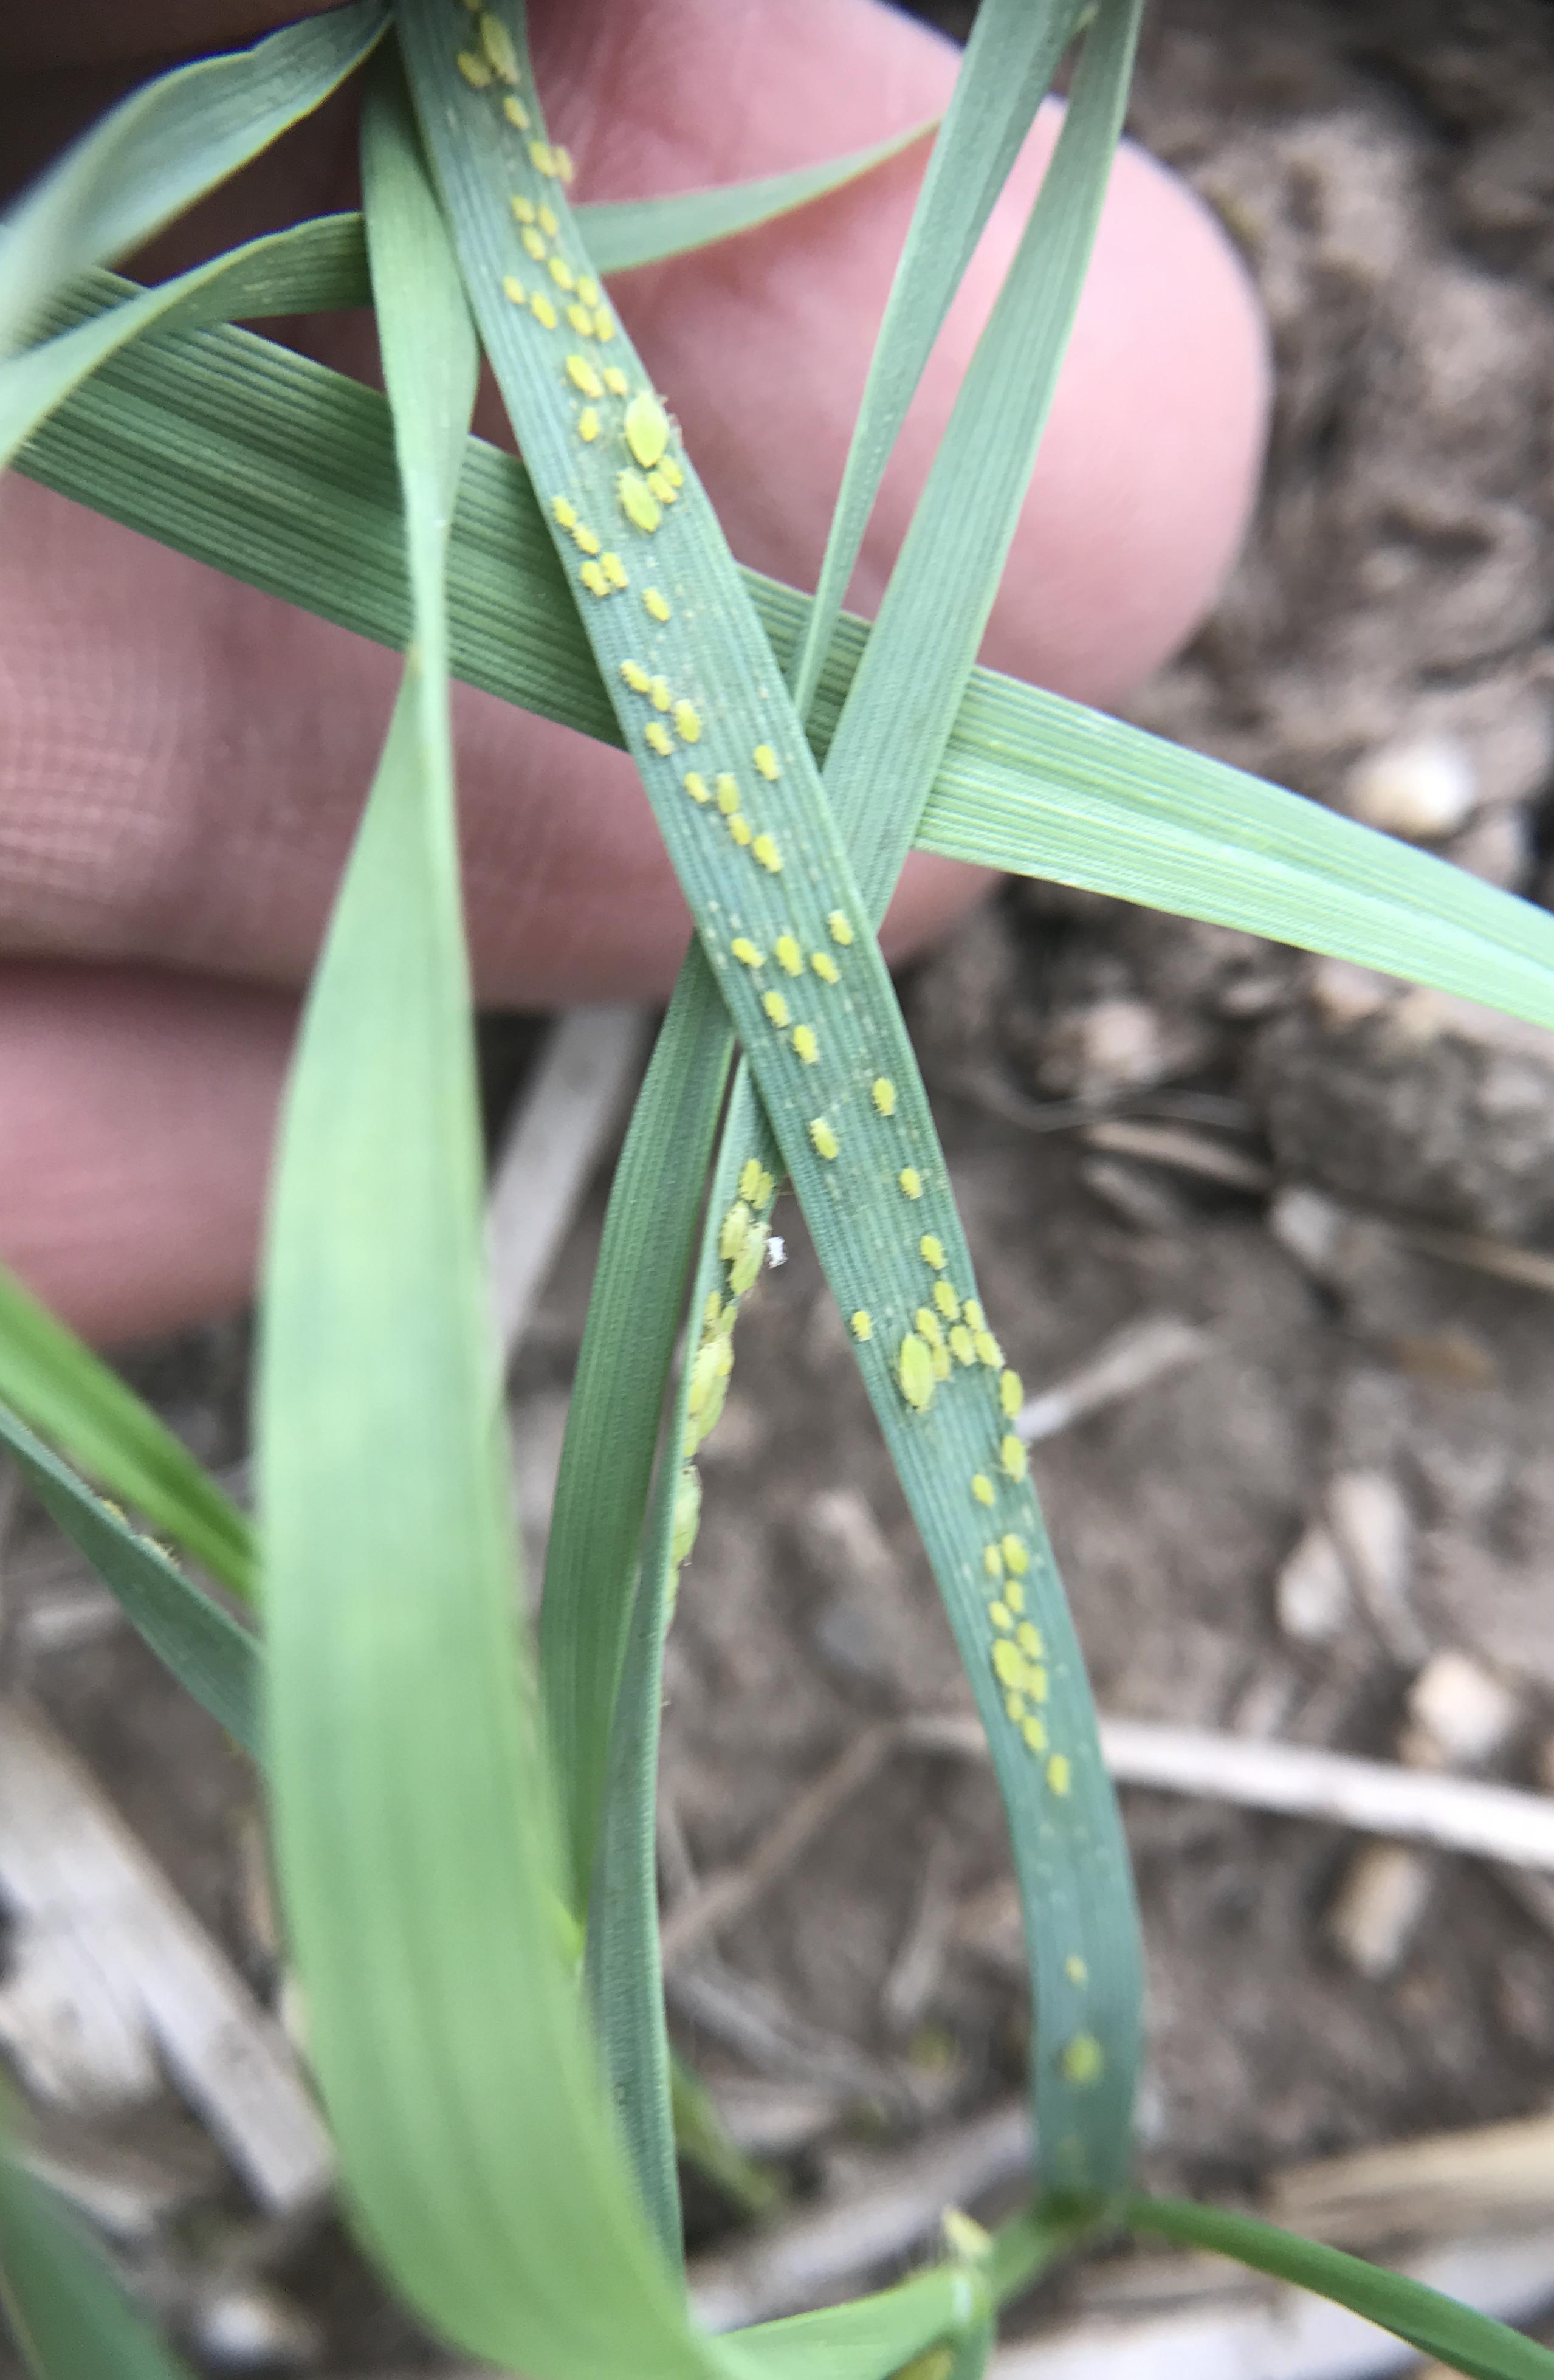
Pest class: cereal_grass_aphid